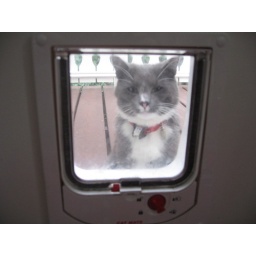
This is our cat door, or cat mate : ) They are running in and out!